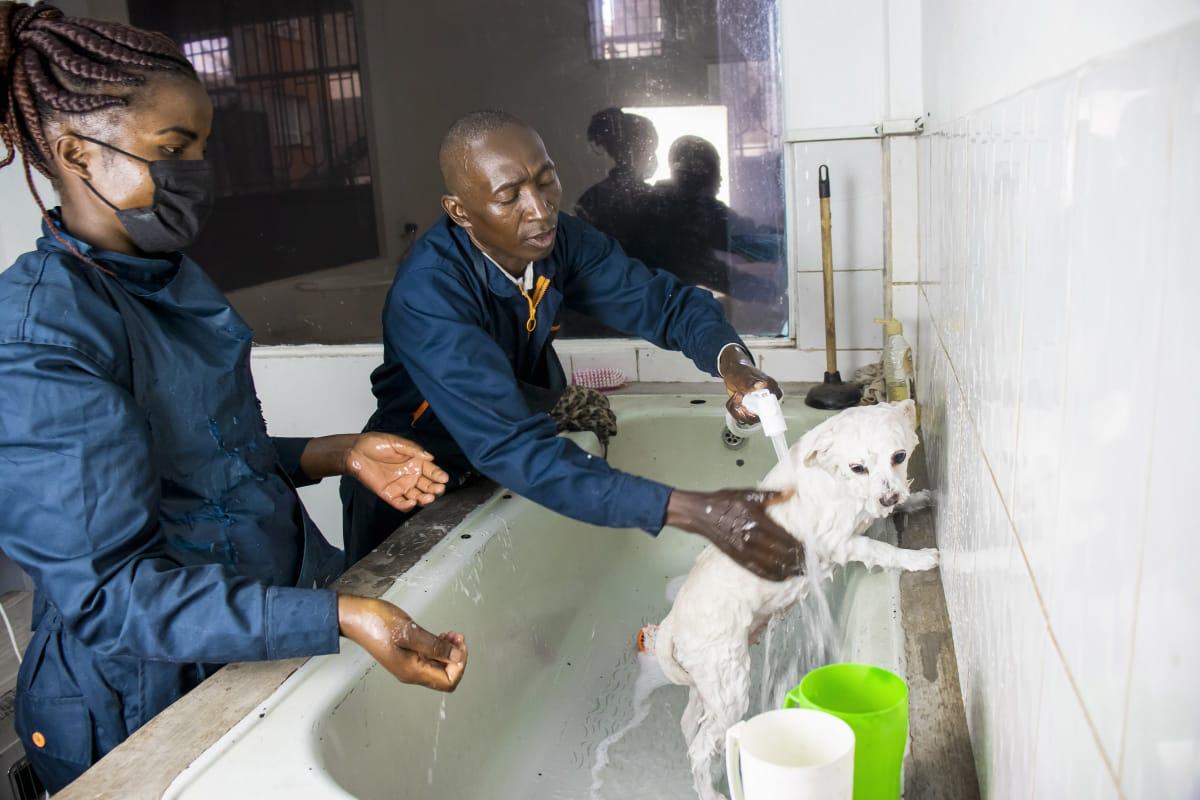
Waganga wawili (mwanamke na mwanaume) wakiwa wanafanya usafi kwa mbwa, ambapo wanatunza wanyama hawa wasipatwe na magonjwa mbalimbali yanayowakabili, huku wakiwa pembeni ya vikombe viwili na dawa ambazo wanaweza kumtibia huyo mbwa.